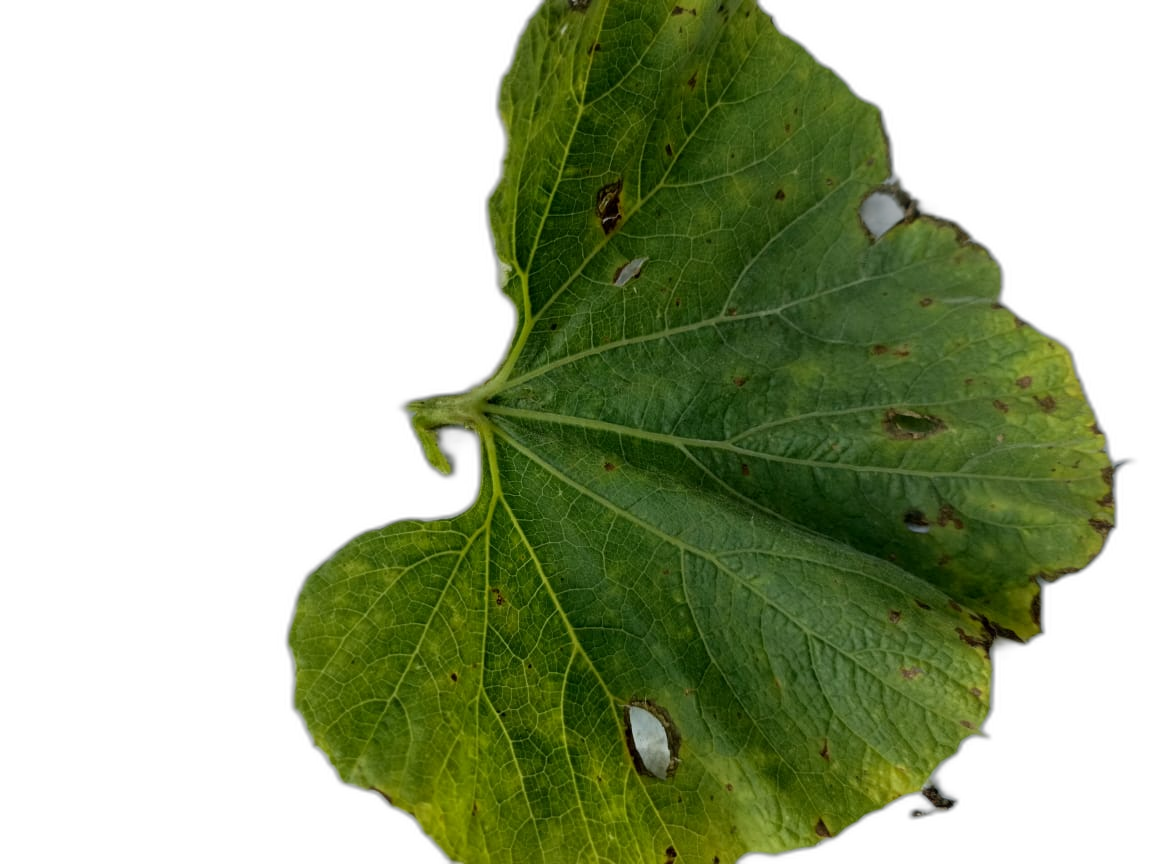
Crop: Bottle Gourd
Label: Alternaria_Leaf_Blight